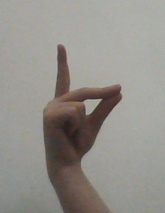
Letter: ta